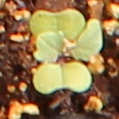
Label: Canola